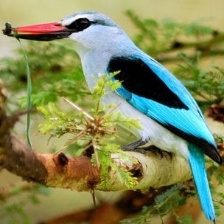
Species: WOODLAND KINGFISHER
Scientific name: HALCYON SENEGALENSIS